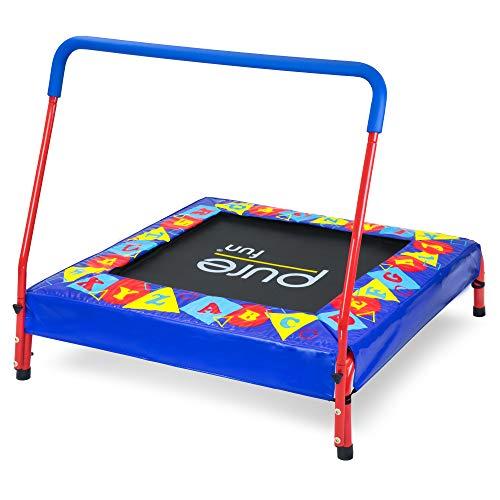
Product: Pure Fun 36-inch Preschool Jumper Kids Trampoline with Handrail, Ages 3 to 7
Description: Bright, attractive pattern encourages shape, color, and ABC recognition; Trampoline dimensions are 36 L x 36 W x 35 H inches including handrail.
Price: $63.99
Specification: Product Dimensions:         36 x 36 x 35 inches ; 15 pounds    |Shipping Weight: 23.1 pounds (View shipping rates and policies)|ASIN: B009NVD1TO|Item model number: 9007PJ|    #23    in Toddler Outdoor Play